Storting building

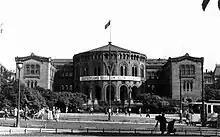
The Nazi-German flag flying over the Storting building during the German occupation. A V sign and a banner reading "Germany is Victorious on All Fronts" were added to the façade.

The building is built in yellow brick with details and basement in light gray granite. It is a combination of several styles, including inspirations from France and Italy. A characteristic feature of Stortingsbygningen is the way the plenary chamber is located in the semi-circular section in the front of the building, as opposed to the building's centre. The back side of the building mirrors the facade of the front, with the meeting chamber of the now-abolished Lagting legislative chamber. The interior of the building is also designed by Langlet.